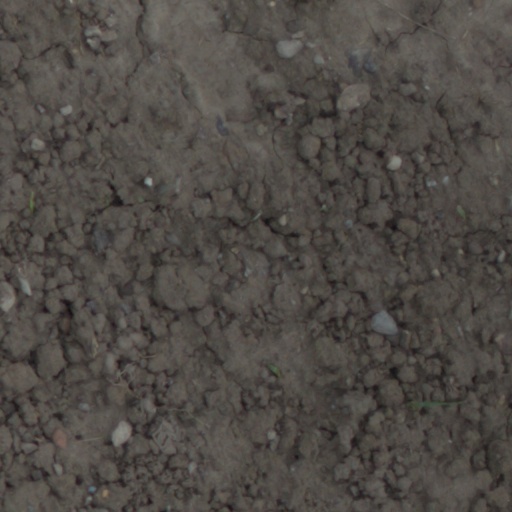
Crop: wheat